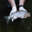
Label: trout